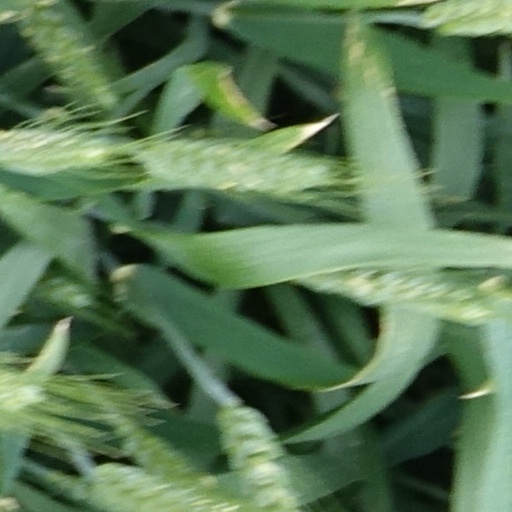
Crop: wheat